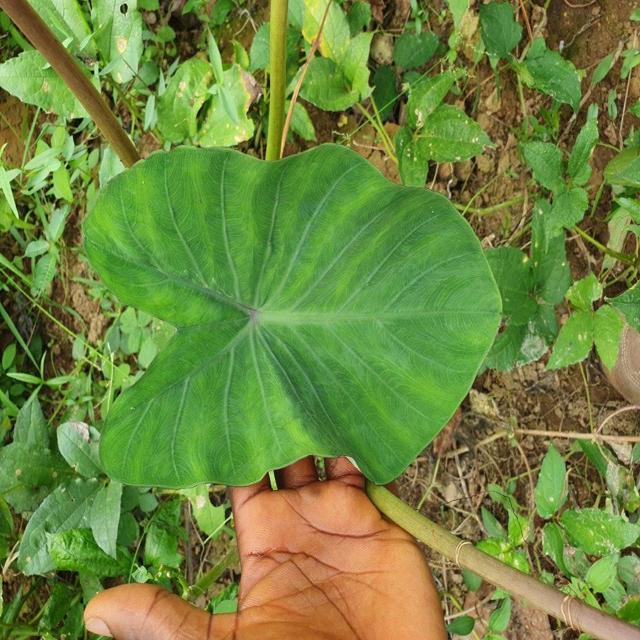
Label: Healthy